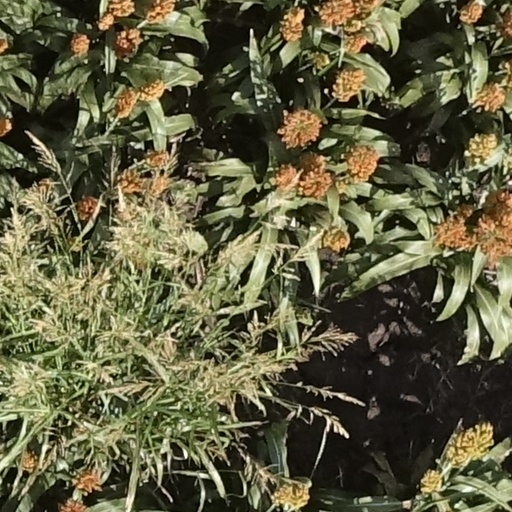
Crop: sorghum